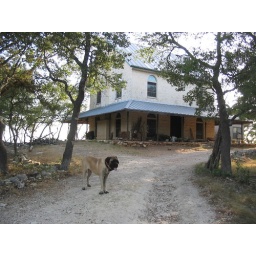
the big dog in front of the big house